Saltaire railway station

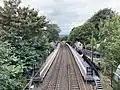
Saltaire railway station viewed from Victoria Road. Platform 2 is on the left, and platform 1 on the right.

Saltaire railway station serves the Victorian model village of Saltaire near Shipley in West Yorkshire, England. It is situated north of .